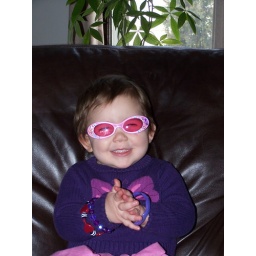
Claire sitting in leather chair